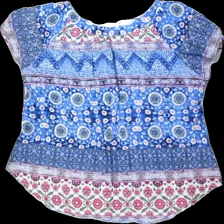
View: back
Type: Blouse
Category: Ladies
Brand: Rosebud
Colors: Blue, Pink, White, Multicolor
Material: 83% Viscose 17% Polyester
Pattern: Other
Cut: Loose
Size: L
Season: All
Price range: 50-100
Recommended usage: Reuse
Description: patterned blouse